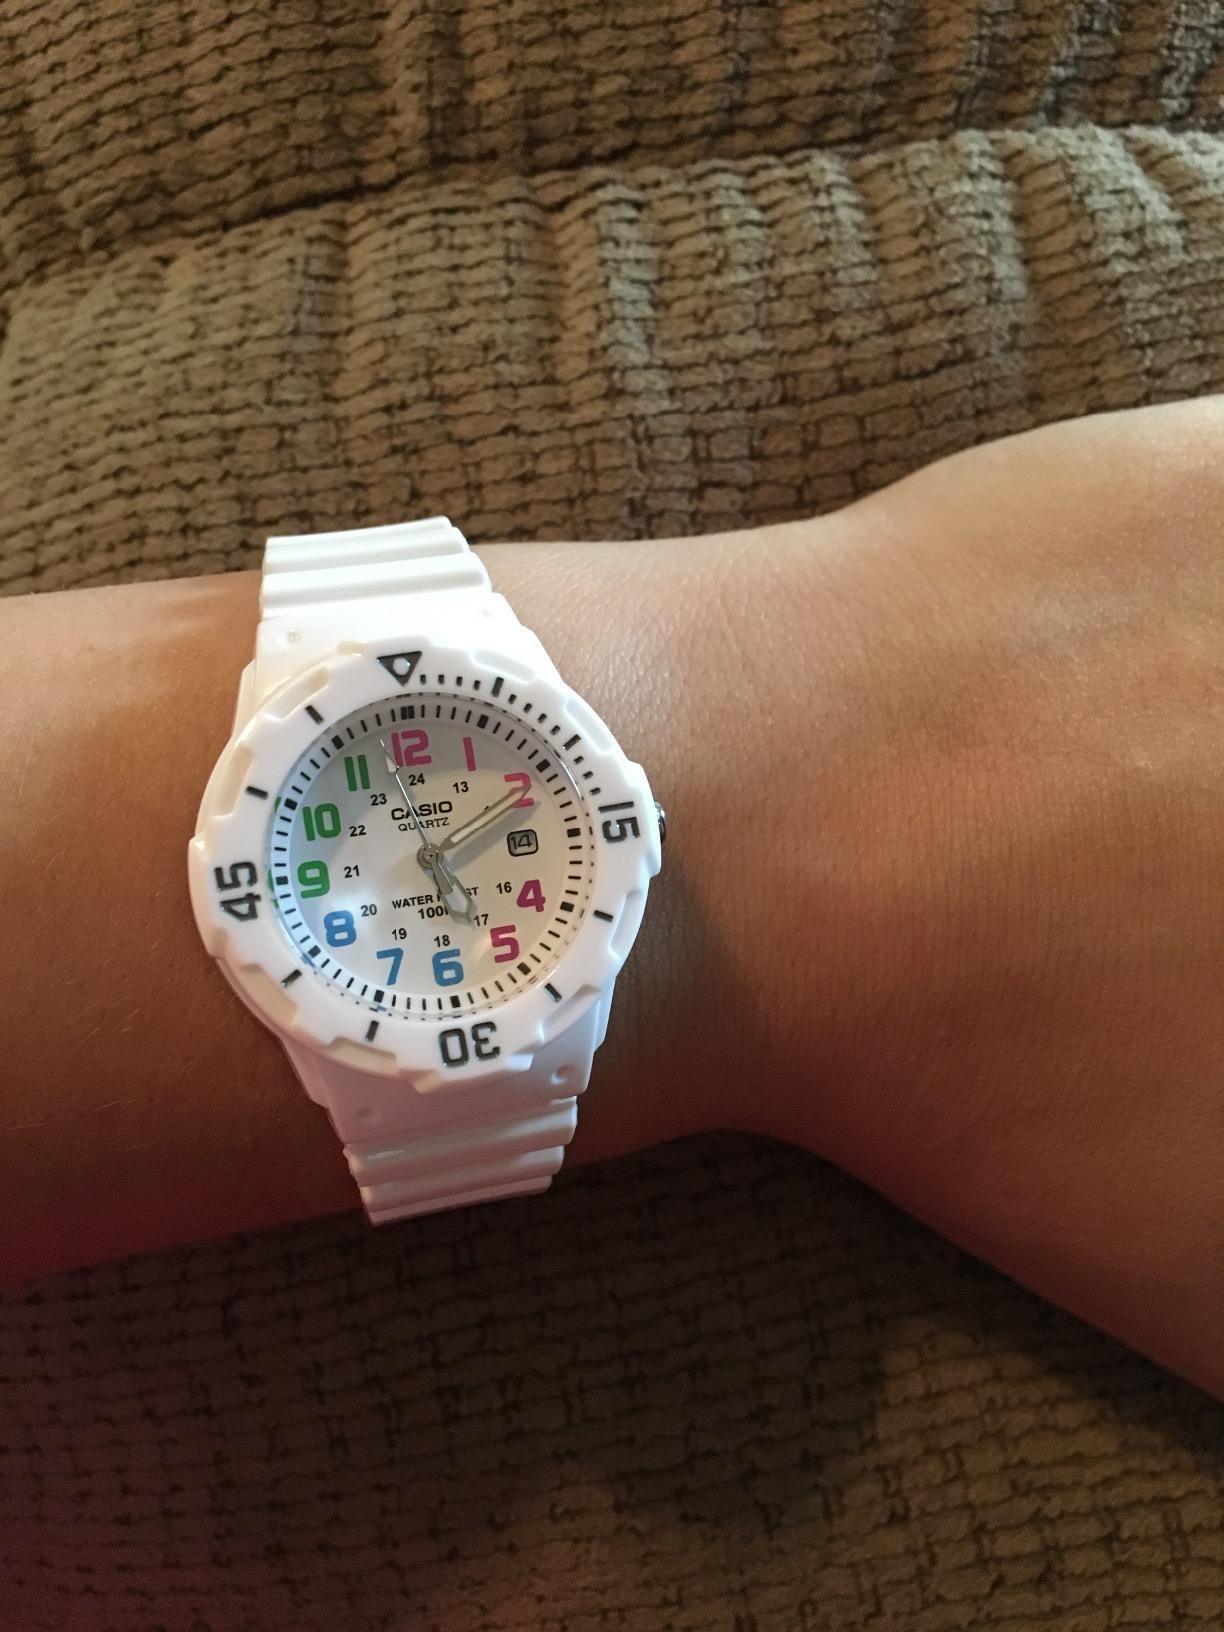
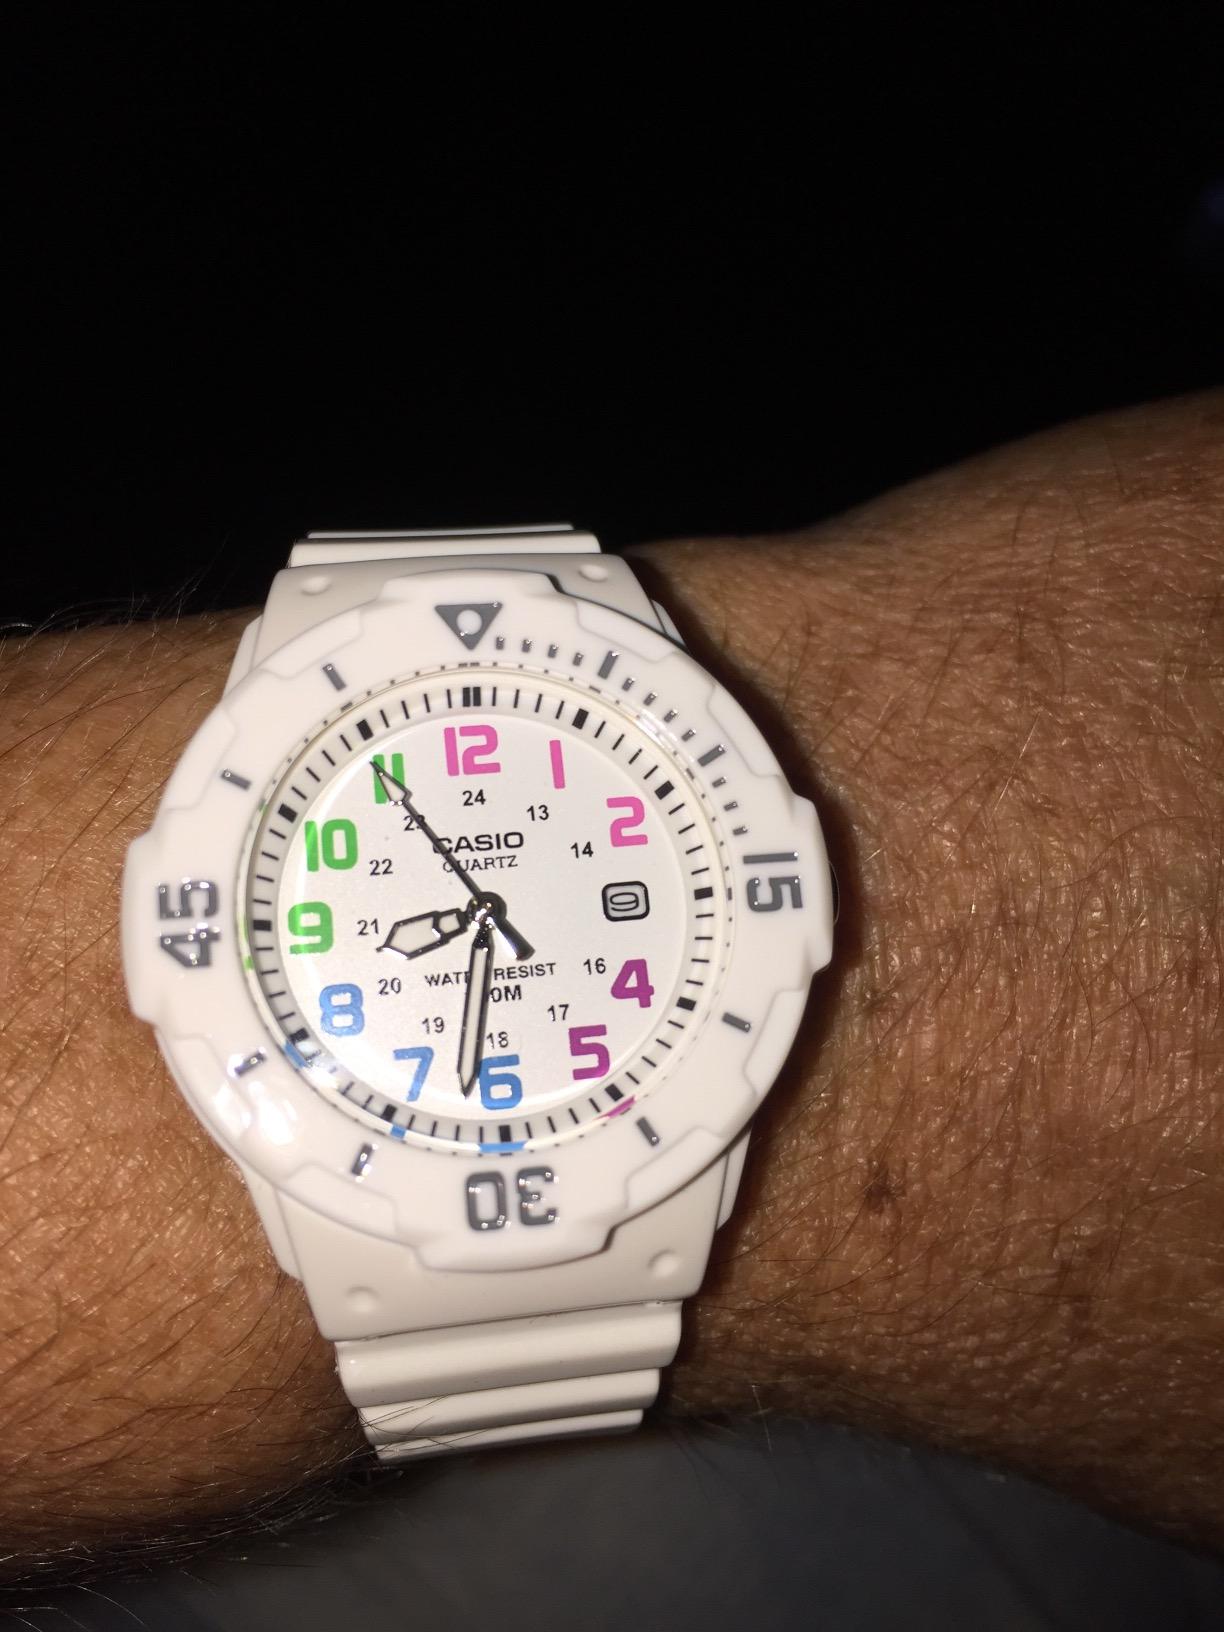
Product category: accessories_watch
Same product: yes